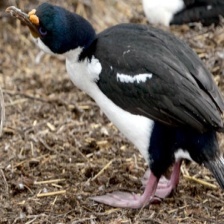
Species: IMPERIAL SHAQ
Scientific name: LEUCOCARBO ATRICEPS